Brazilian Army

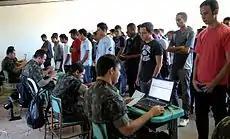
Young men presenting themselves for the selection phase of military service in 2014

Hierarchy and discipline are formally defined as the basis of the organization of the Armed Forces. In the army the hierarchy comprises 19 levels, called ""postos"" on the upper levels (officers), and ""graduações"" on the lower ones (enlisted personnel). "Postos" and "graduações" are grouped into social coexistence circles: from highest to lowest, they are the circles of general officers, senior officers, intermediate officers, junior officers, warrant officers and sergeants, and corporals and privates. In peacetime, the highest rank is that of army general. The rank of marshal may be created in wartime. Enlisted personnel can be called ""graduados"", except for privates, which form the lowest level of the hierarchy and are considered "non-graduated" military personnel.